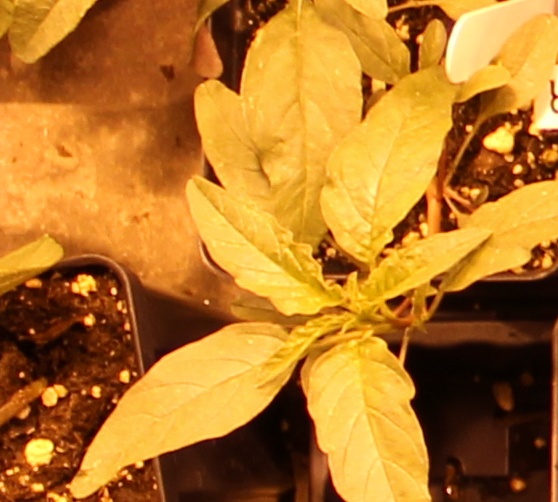
Label: Waterhemp